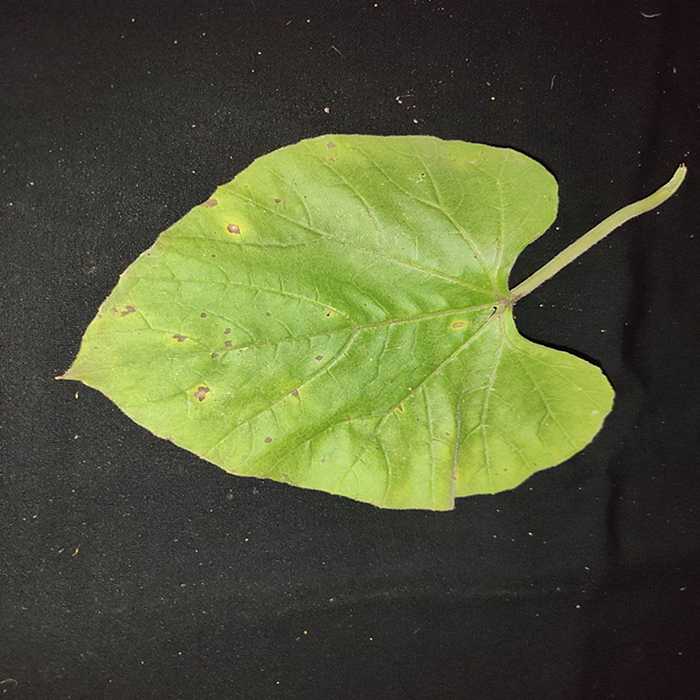
Plant: Bottle gourd
Label: Anthracnose